Question: How many tables are there?
Tambaya: Tebura nawa ne a wurin?
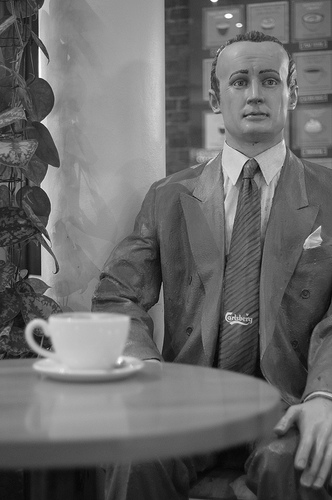
Answer: One.
Amsa: Ɗaya.